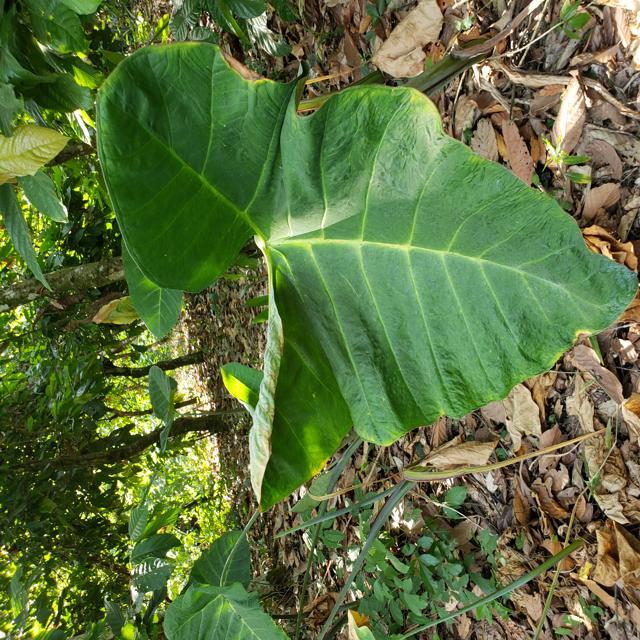
Label: Healthy